Conversion of the Jews (future event)

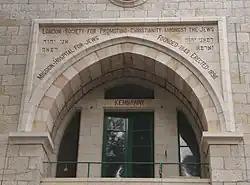
The English Mission Hospital in Jerusalem has "London Society for Promoting Christianity Amongst the Jews" inscribed above its front door.

Among Christians, there are those who believe in a conversion of the Jews to Christianity en masse, which they typically consider an end-time event. Some Christian denominations consider the universal conversion of Jews necessary and urgent and, therefore, make it their mission to proselytize them. As a result, groups in support of Jews practicing Judaism have arisen to counter Christian proselytization.